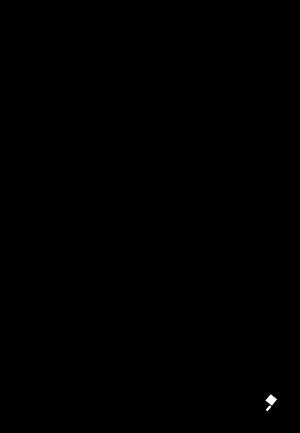
L'électrisation est le passage d'un courant électrique dans le corps d'un Homme ou d'un animal, ce qui peut entrainer une atteinte des tissus et des organes. Elle peut être accidentelle ou provoquée.